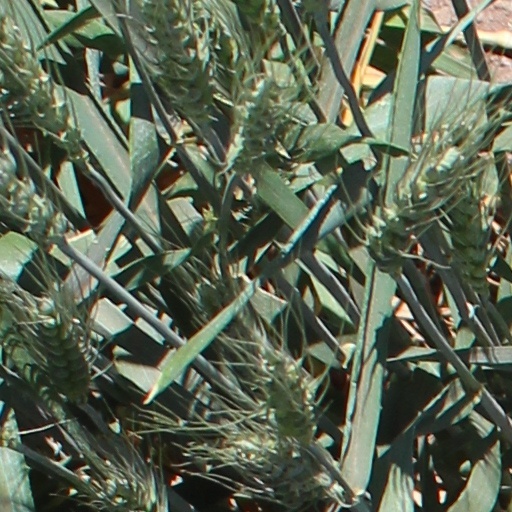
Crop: wheat